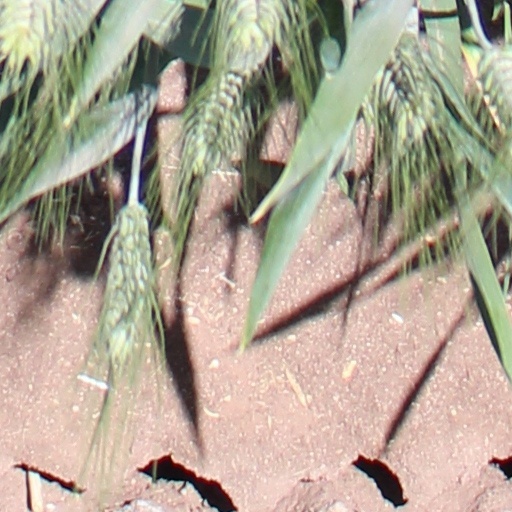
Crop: wheat